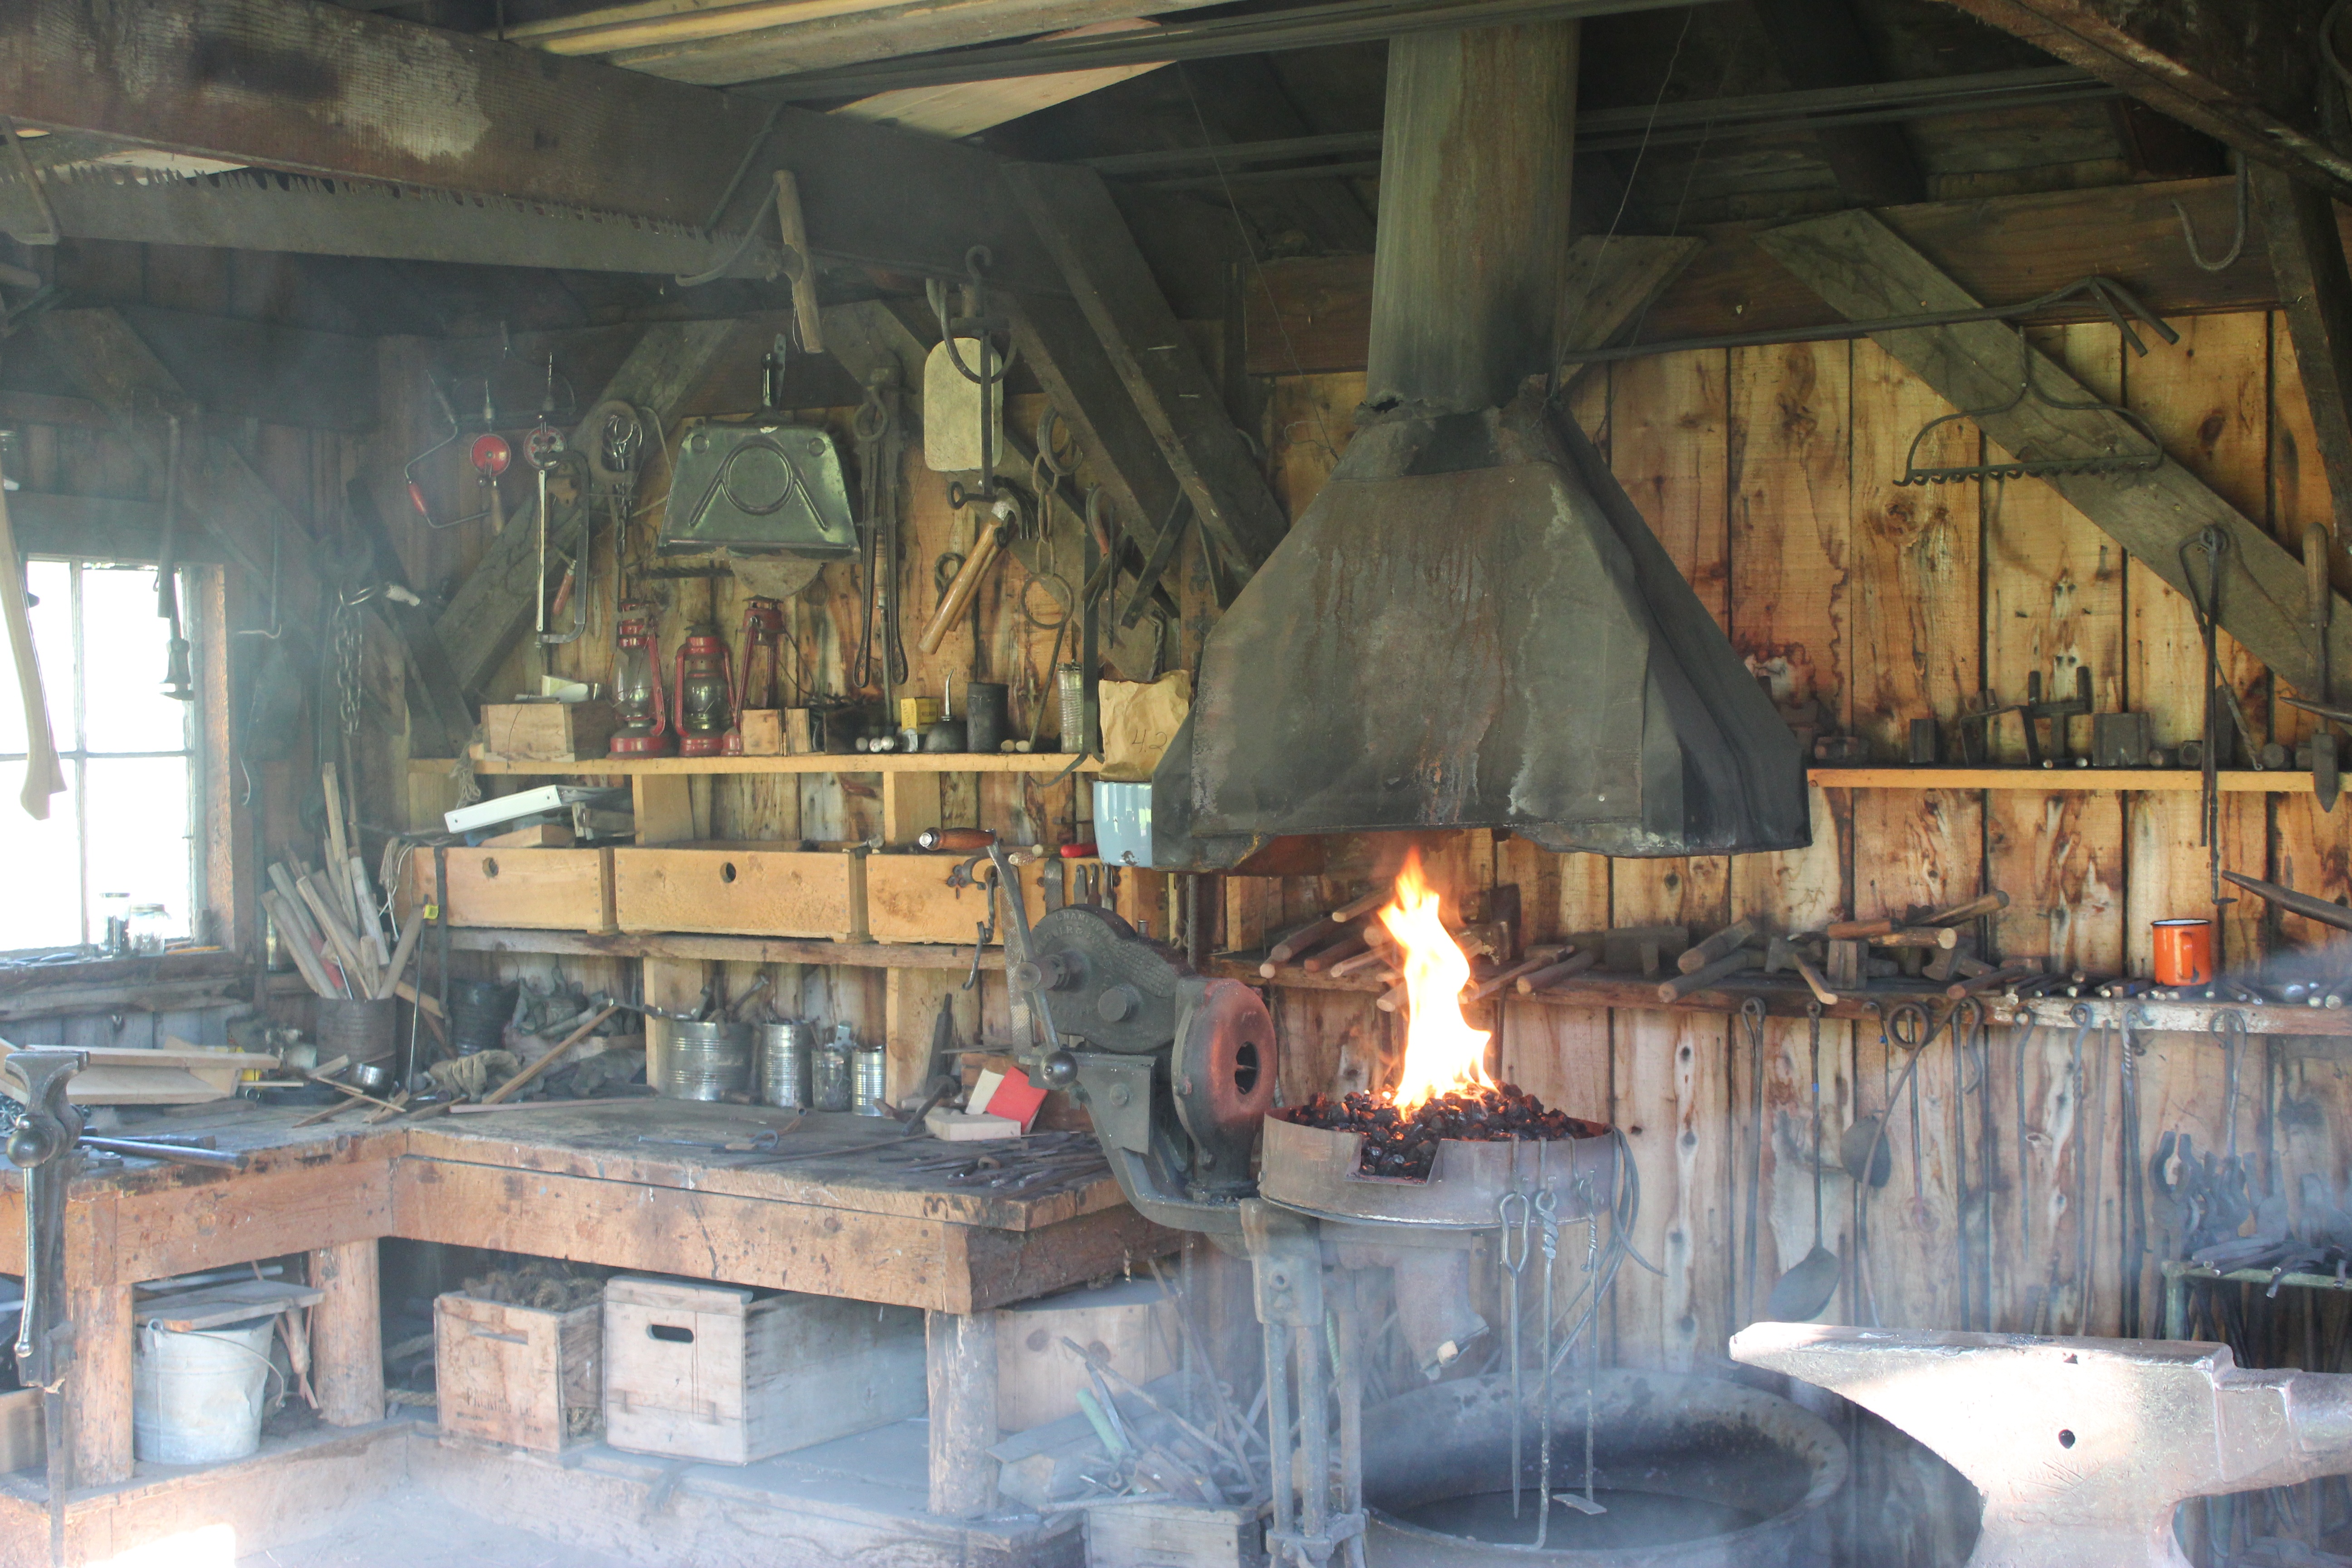
retro, workshop, shop, equipment, metal, craft, horseshoe, hearth, blacksmith, handwork, anvil